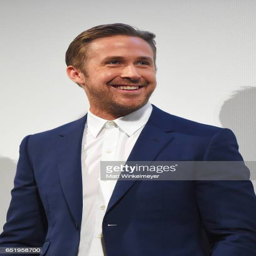
folk rock artist attends the film festival and festivals